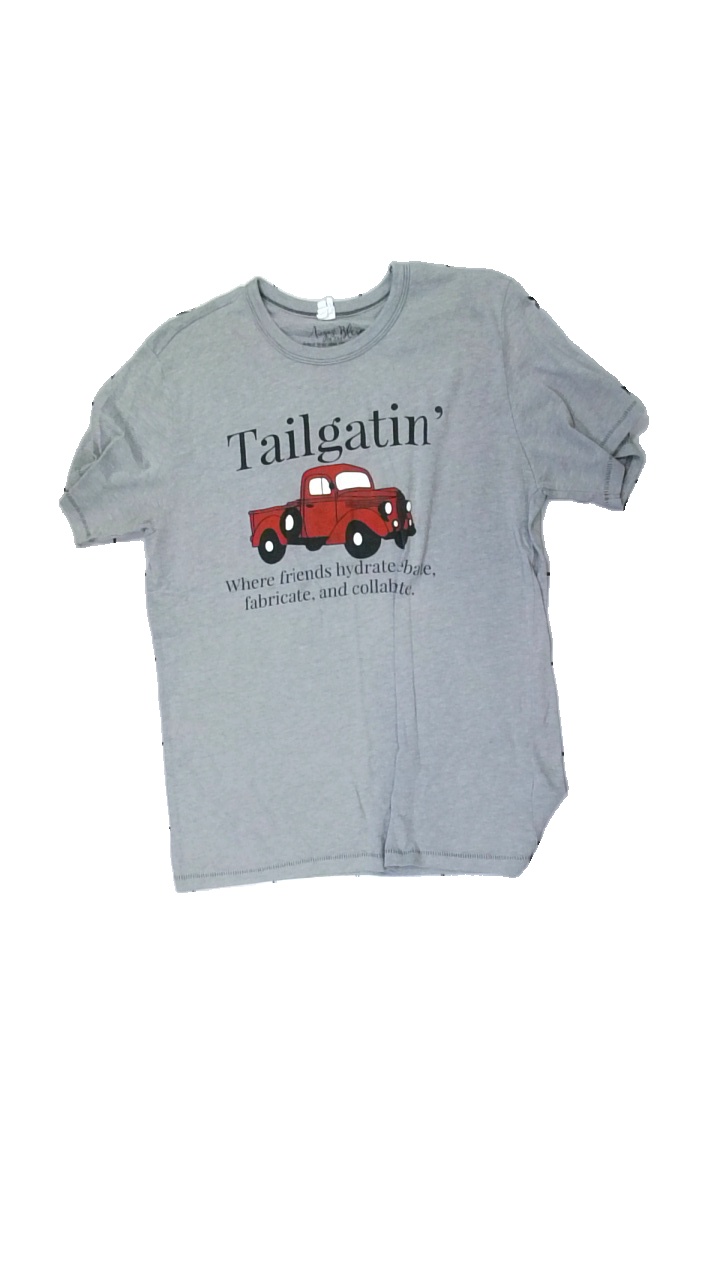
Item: T-shirt (Unisex)
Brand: August Bleu
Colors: Grey, Red, Black
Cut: Regular, C-collar
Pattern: Other
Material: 60% cotton, 40% polyester
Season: All
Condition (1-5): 3
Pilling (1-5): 2
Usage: Export
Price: <50